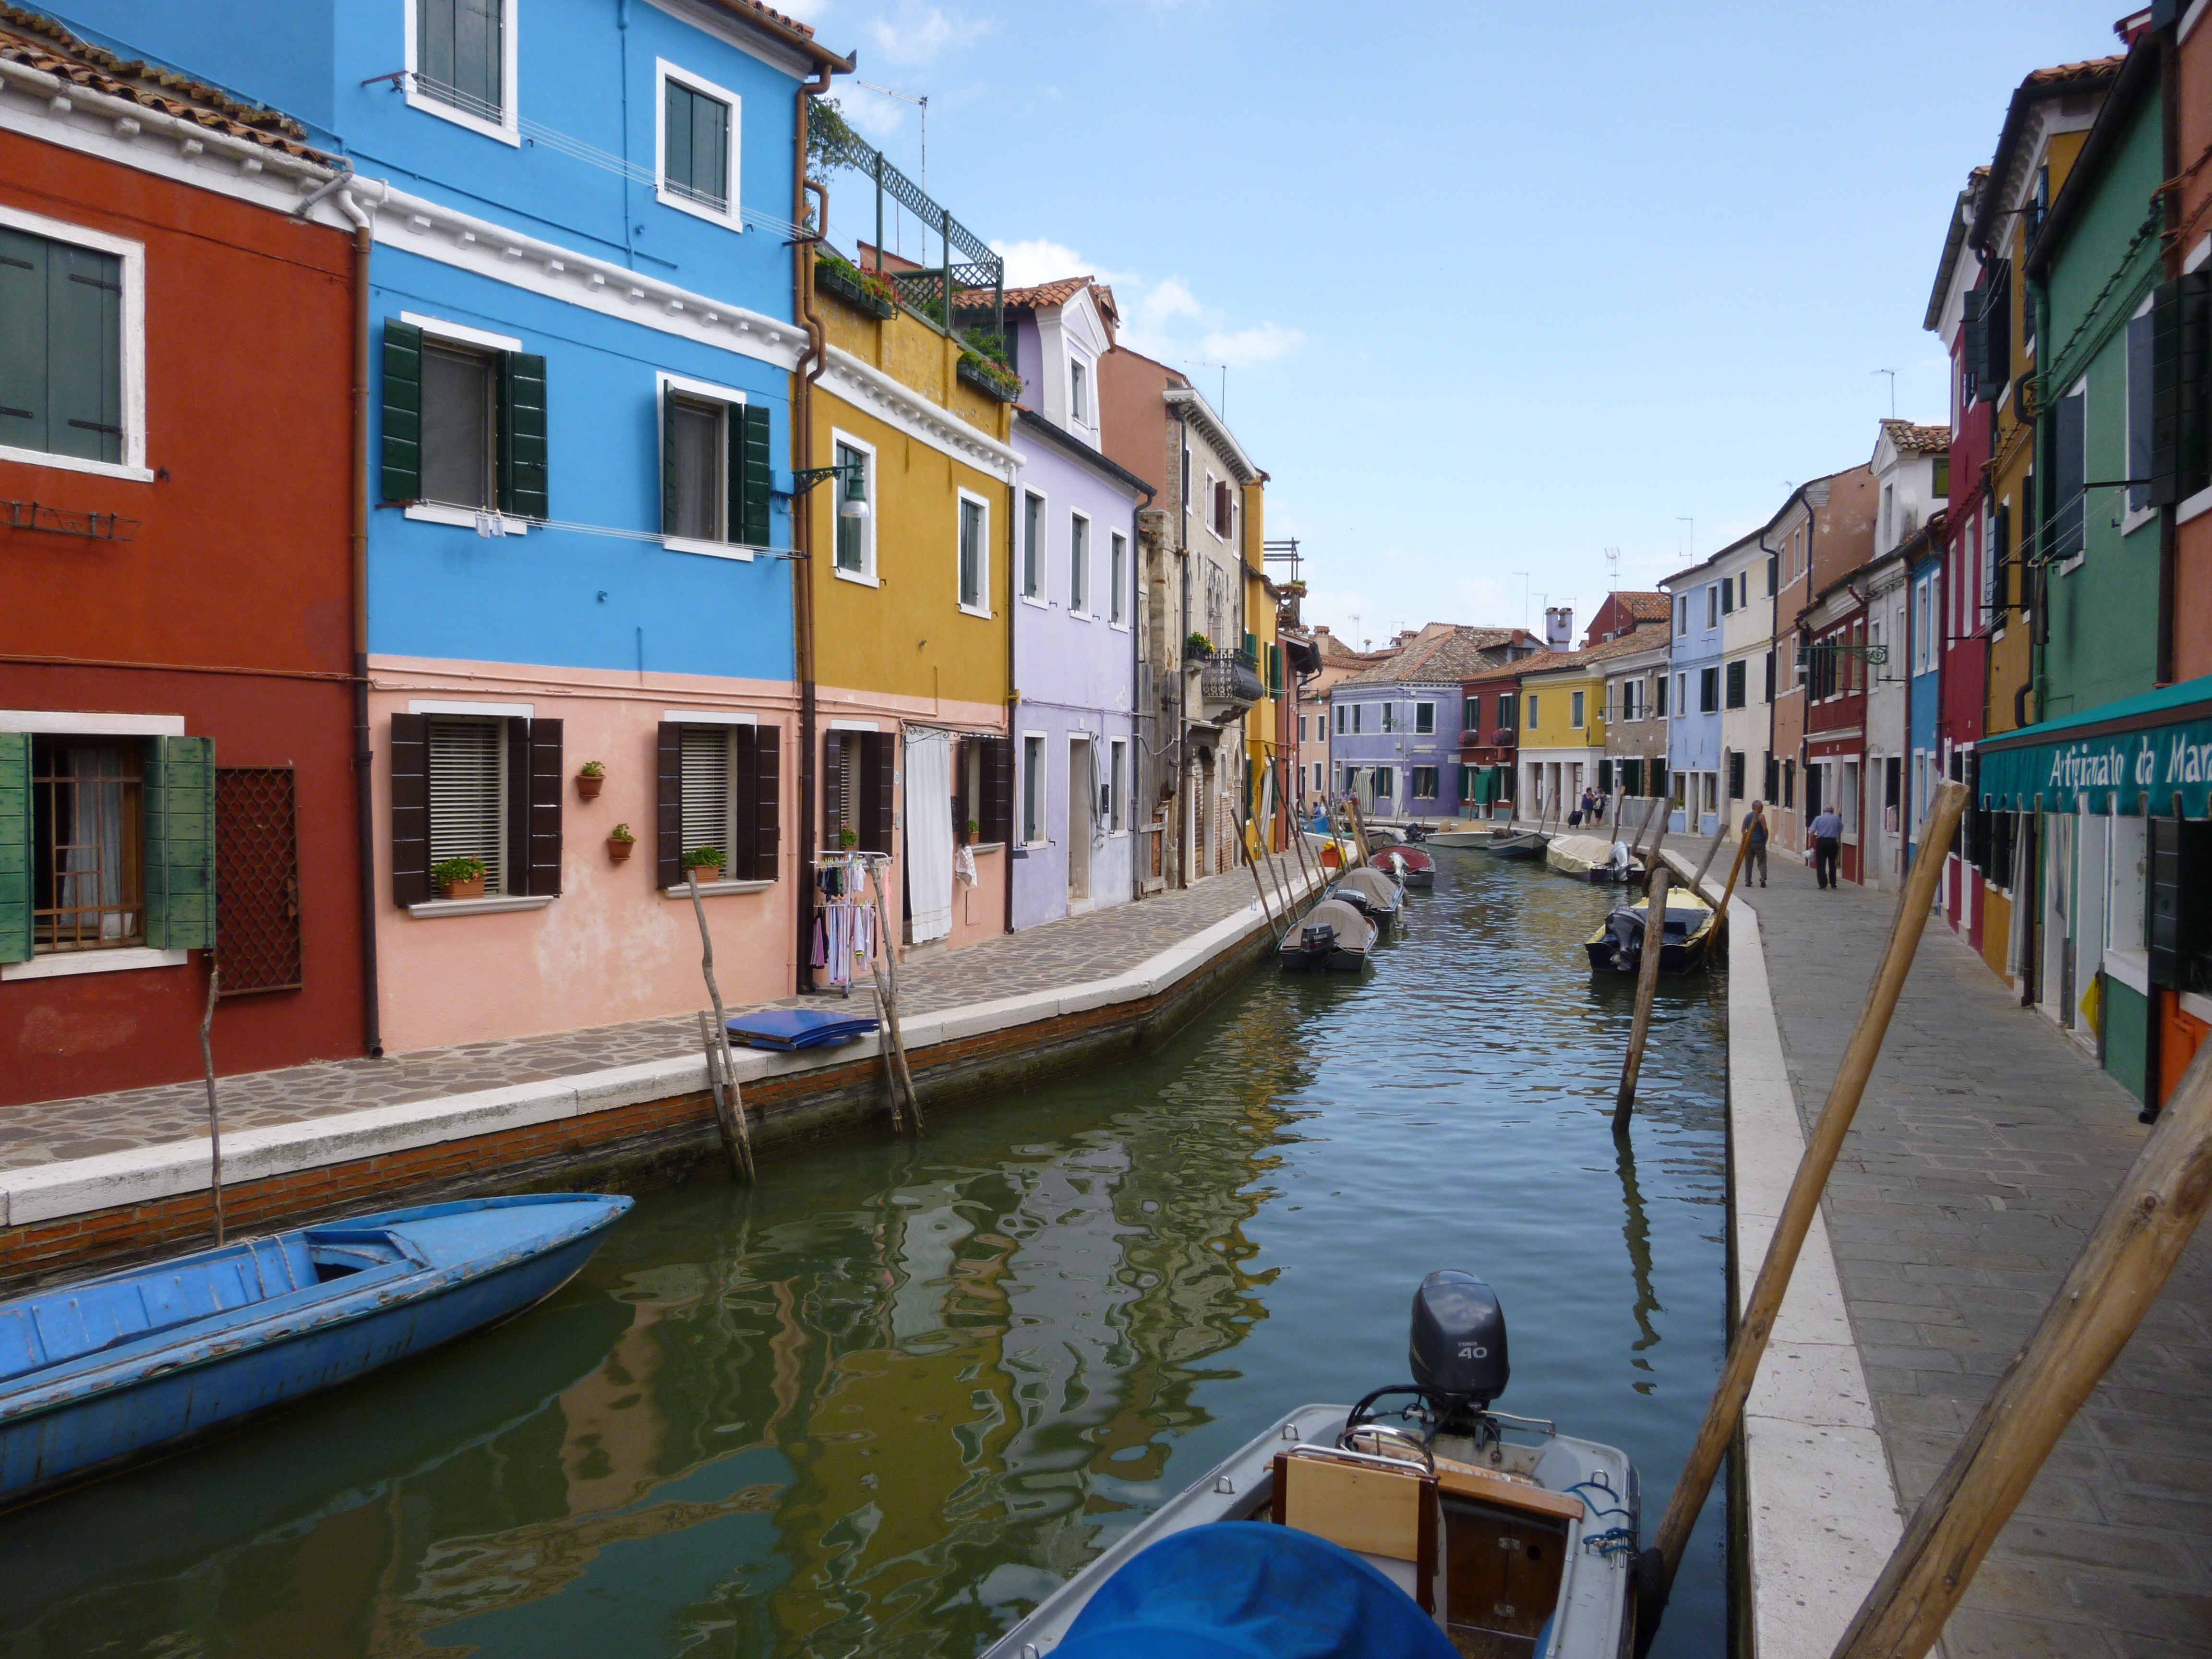
boat, town, canal, vacation, vehicle, venice, waterway, body of water, channel, watercraft, burano, landform, burano island, colorful houses, geographical feature